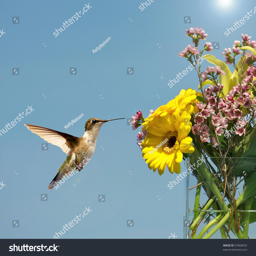
hummingbird , female , in motion approaching a lovely bouquet of spring flowers in the sunshine .